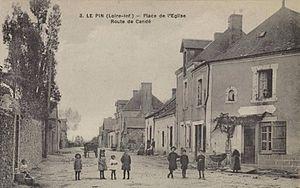
Carte postale illustrant la route de Candé au Pin, Loire-Atlantique, France.
Le Pin est une commune de l'Ouest de la France située dans le département de la Loire-Atlantique en région Pays de la Loire. La commune fait partie de la Bretagne historique et des pays traditionnels nantais et de la Mée.